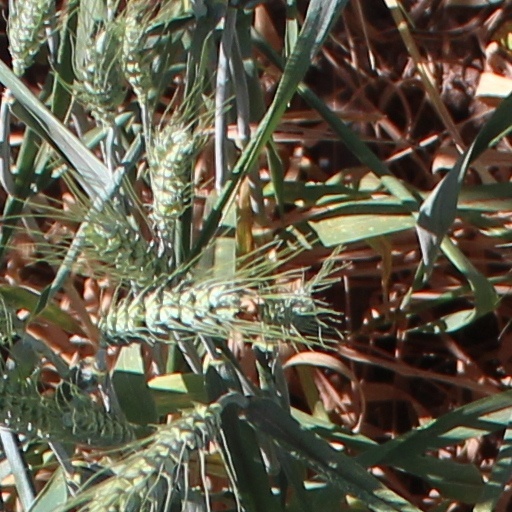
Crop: wheat